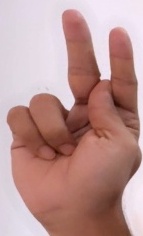
ASL sign: K